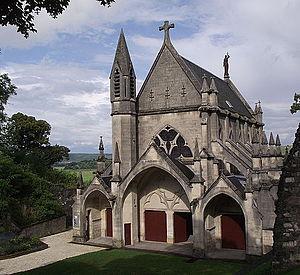
Chapelle Castrale à Vaucouleurs (Meuse)
Vaucouleurs est une commune française, située dans le département de la Meuse en région Grand Est. Elle a donné son nom à cette partie du cours de la Meuse, appelée Val des Couleurs. Vaucouleurs est également considéré comme une ville johannique.